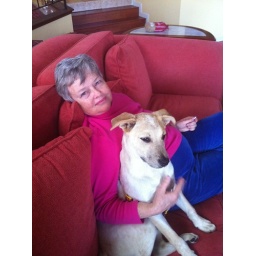
My mom and my dog at her house in San Antonio. Lazy day!